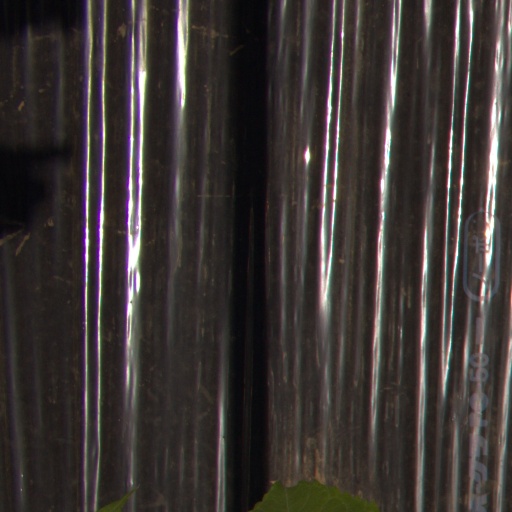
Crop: Jerusalem artichoke